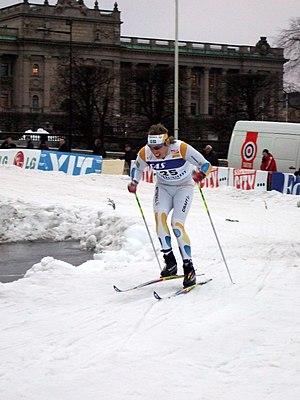
Peter Larsson, né le 10 novembre 1978 à Luleå, est un skieur de fond suédois.